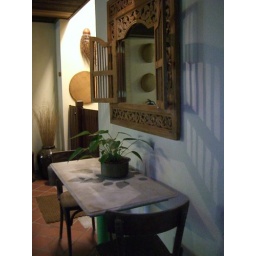
Unit on ground floor previously featured in Haven Magazine - outside main door